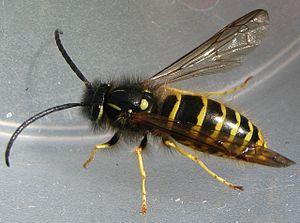
La guêpe commune, Vespula vulgaris, est une espèce de guêpes sociales de la sous-famille des Vespinae, originaire de l'Eurasie. Elle a localement régressé dans son aire de répartition d'origine, mais elle a été introduite dans l'hémisphère sud en Australie et Nouvelle-Zélande où elle se comporte en espèce très invasive. Elle est très proche de la guêpe germanique, Vespula germanica.